Loran-C

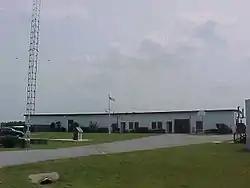
LORAN Station Malone, Malone, Florida Great Lakes chain (GRI 8970)/Southeast U.S. chain (GRI 7980)

Every LORAN chain in the world uses a unique Group Repetition Interval, the number of which, when multiplied by ten, gives how many microseconds pass between pulses from a given station in the chain. In practice, the delays in many, but not all, chains are multiples of 100 microseconds. LORAN chains are often referred to by this designation, "e.g.", GRI 9960, the designation for the LORAN chain serving the Northeastern United States.